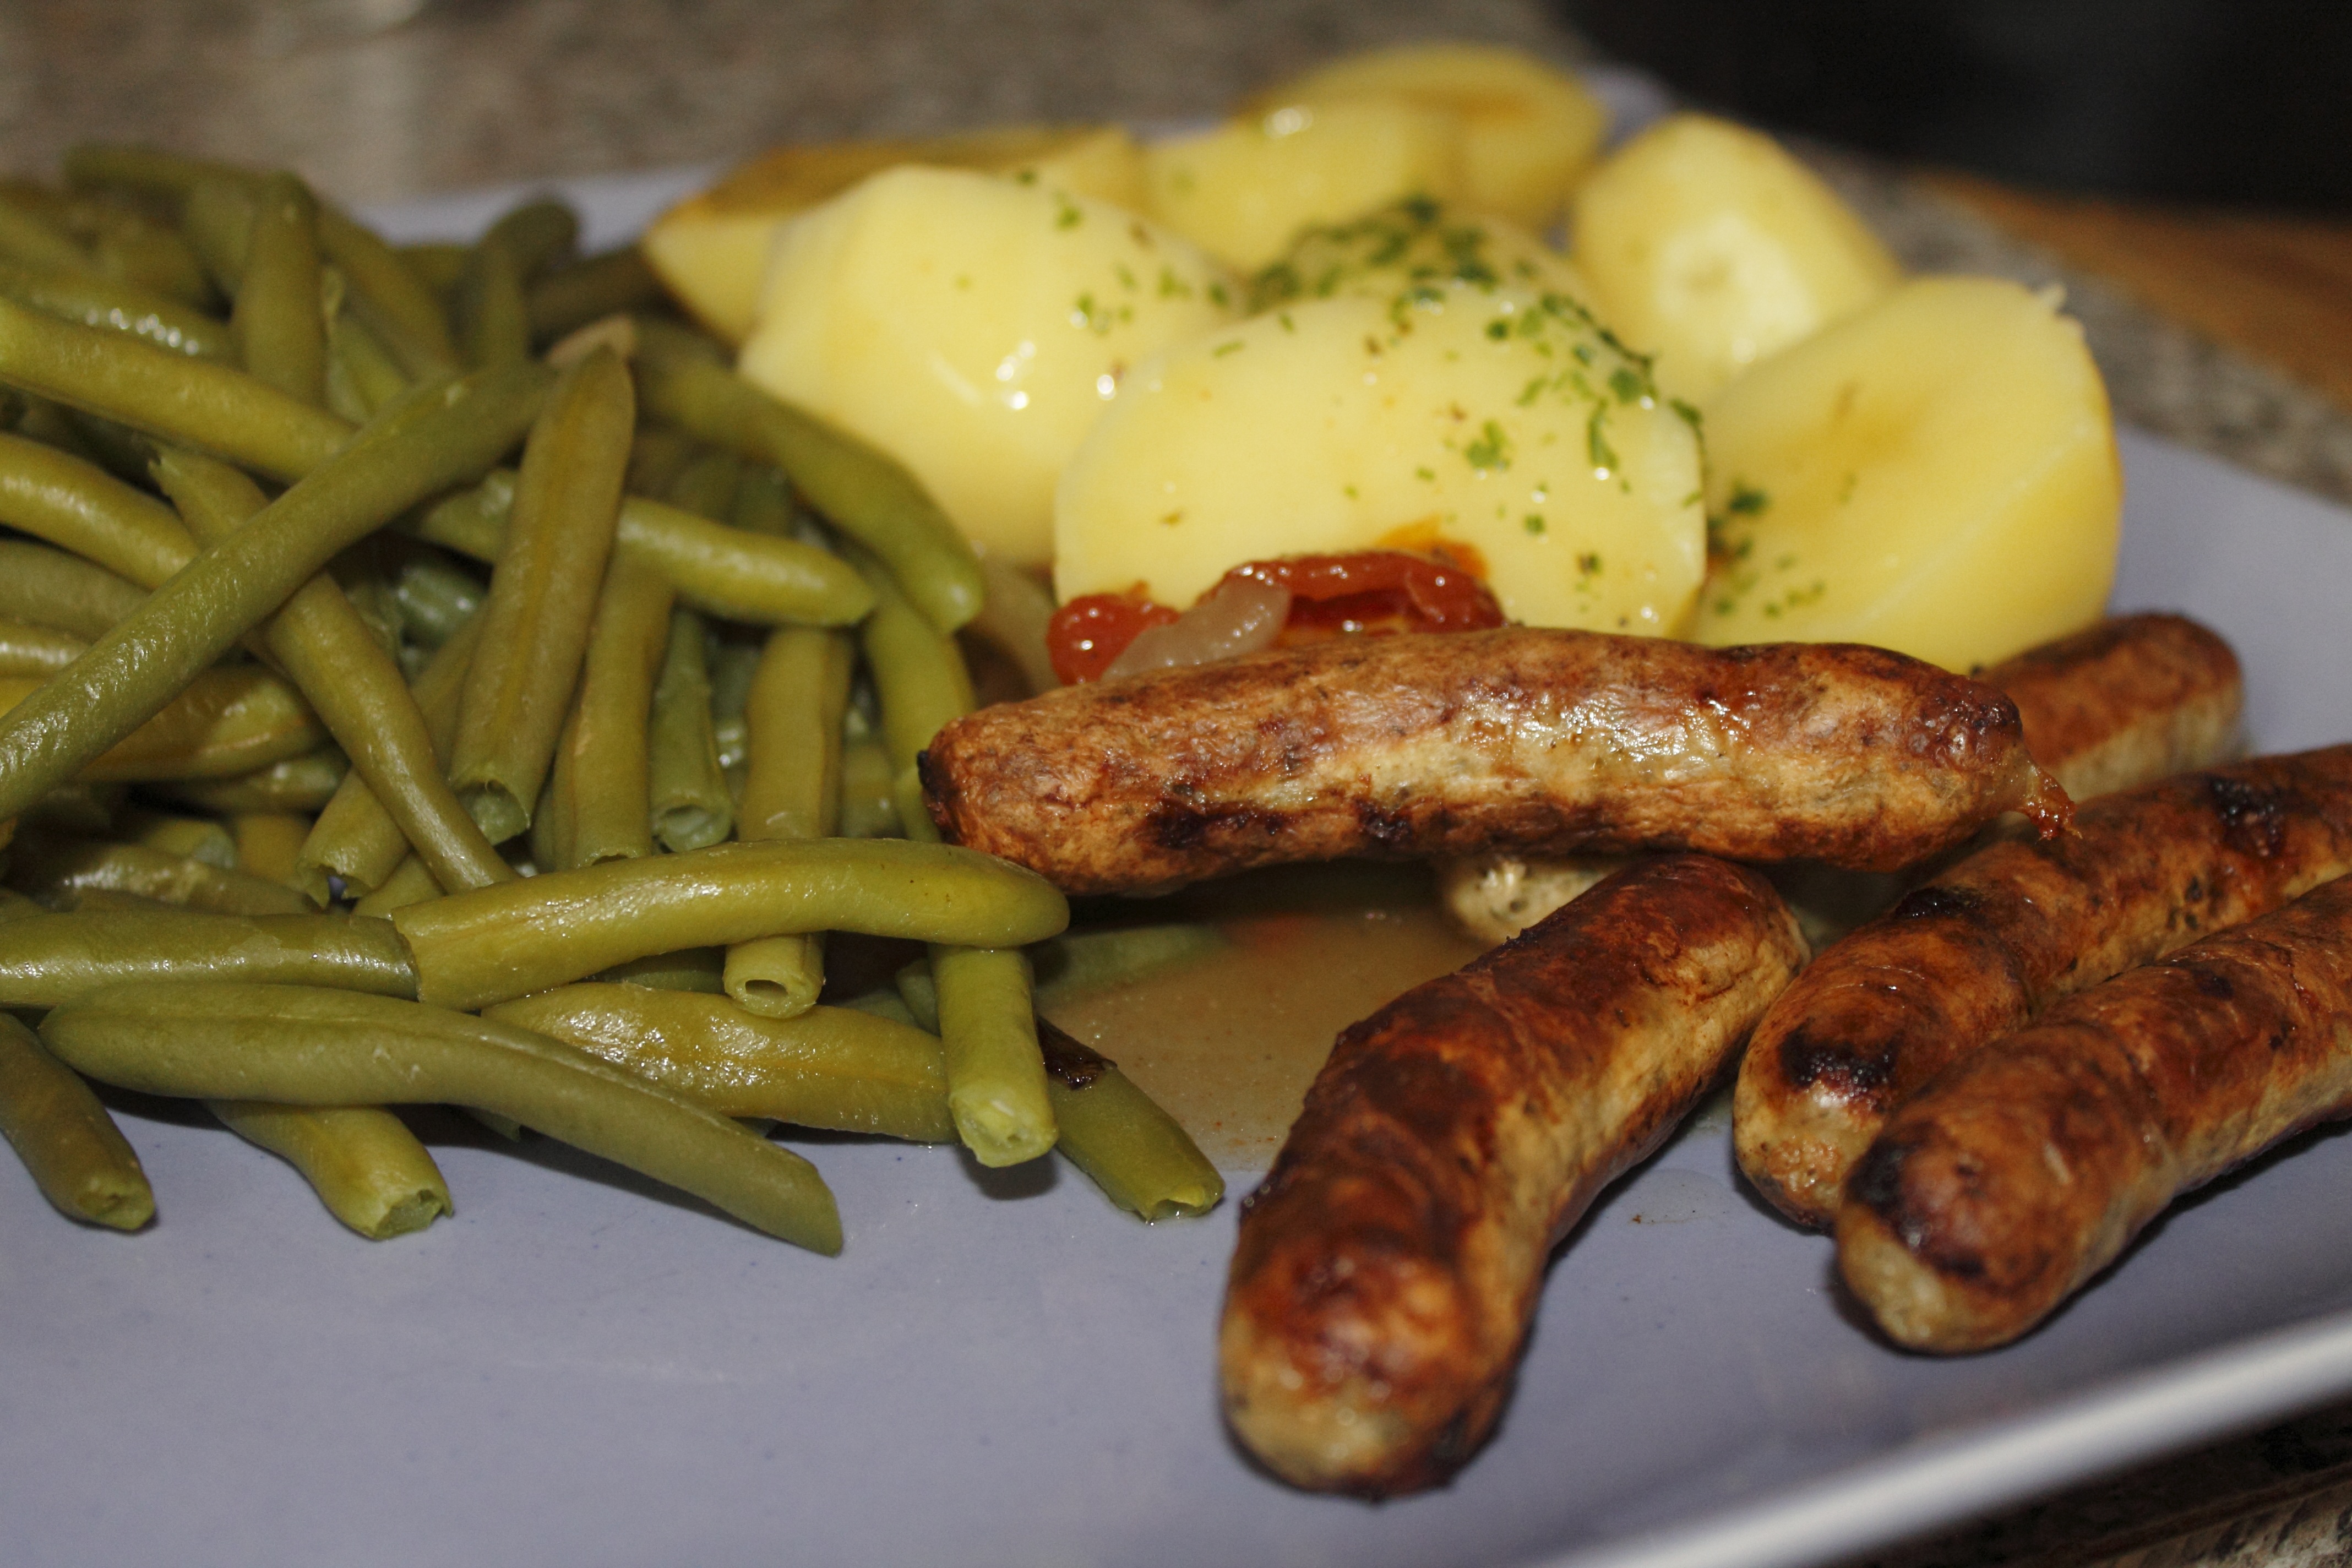
dish, meal, food, produce, vegetable, eat, meat, cuisine, potato, sausage, vegetables, beans, vegetarian food, bratwurst, nuremberg